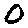
Label: 0